Søren Gade

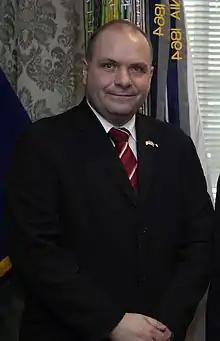
Gade in 2007

Søren Gade Jensen (born 27 January 1963) is a Danish politician who has been Speaker of the Folketing since November 2022, representing the Liberal party, Venstre. He was a Liberal member of the Folketing from 2001 to 2019 and again in 2022. Before entering politics, he was a military officer and businessman. He was formerly a Member of the European Parliament from 2019 to 2022.